Oenanthe crocata

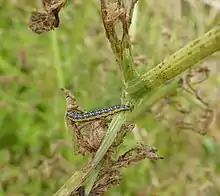
Larva of "Depressaria daucella" on a defoliated plant of hemlock water-dropwort

Despite its toxicity, there are several species of insect which feed on hemlock water-dropwort. In Britain, these include three types of beetle: "Prasocuris phellandrii", "Hypera adspersa" and "Hypera pollux"; and three species of fly: "Elachiptera cornuta", "Chamaepsila rosae" and "Cheilosia impressa". There is also one bug, "Cavariella aegopodii", and three types of Lepidoptera (micro-moths): "Depressaria daucella", "D. ultimella" and "Agonopterix yeatiana". The larvae of the fly "Euleia heraclei" also mine the leaves of this species.